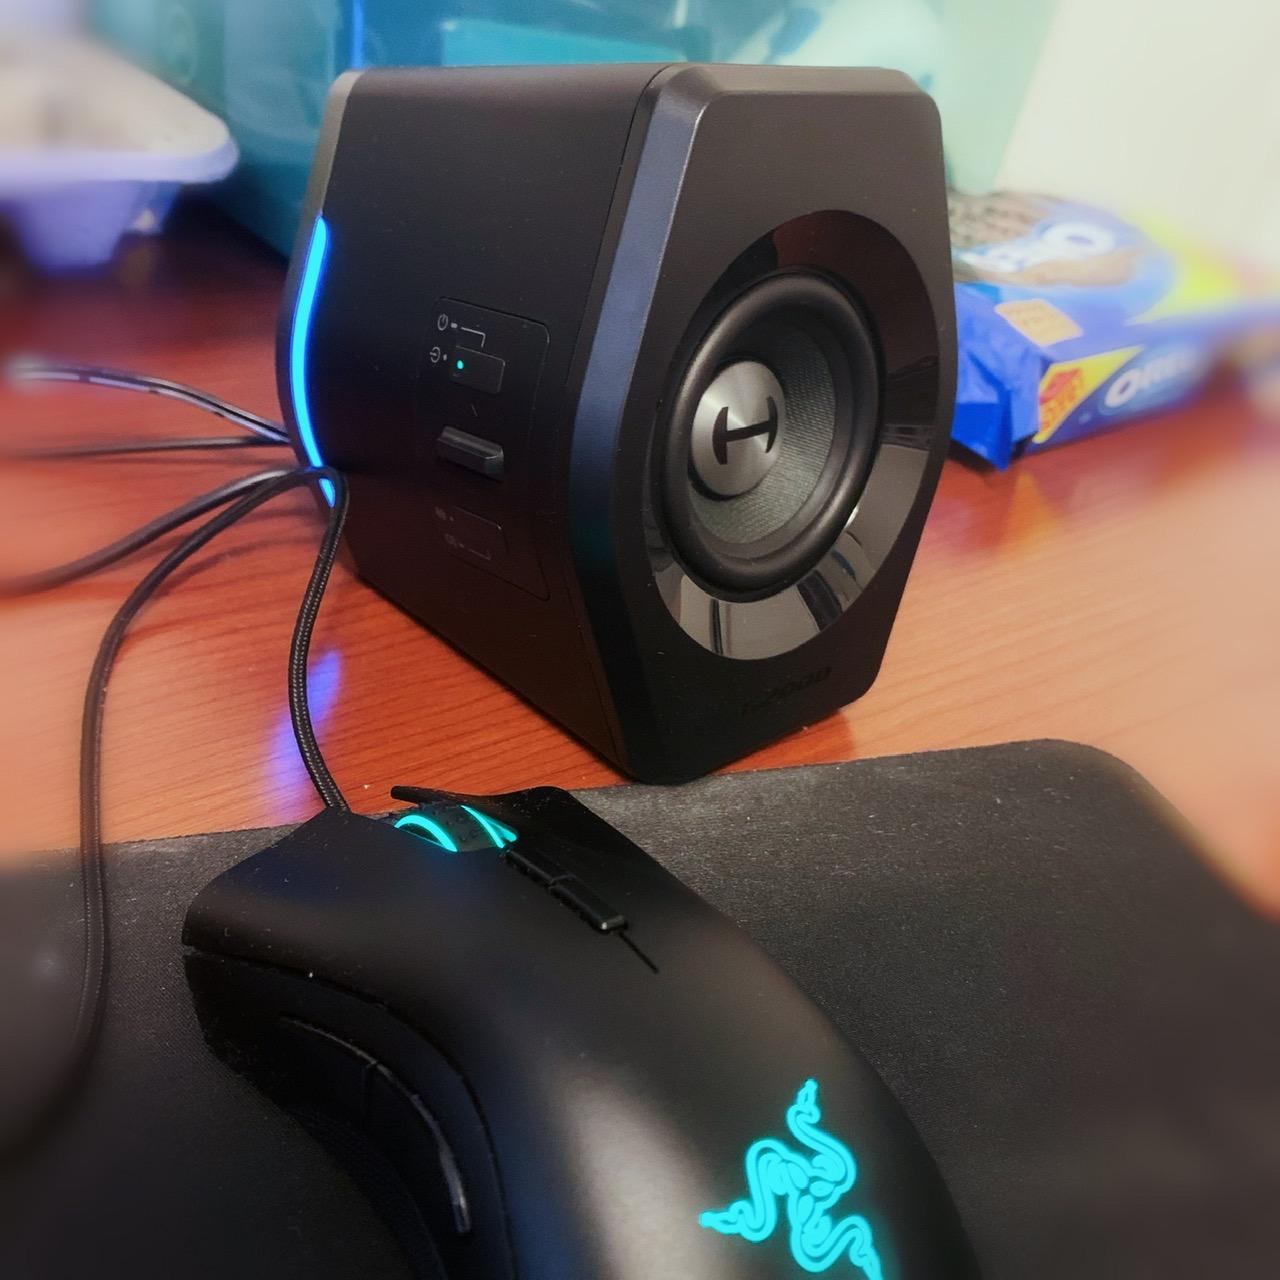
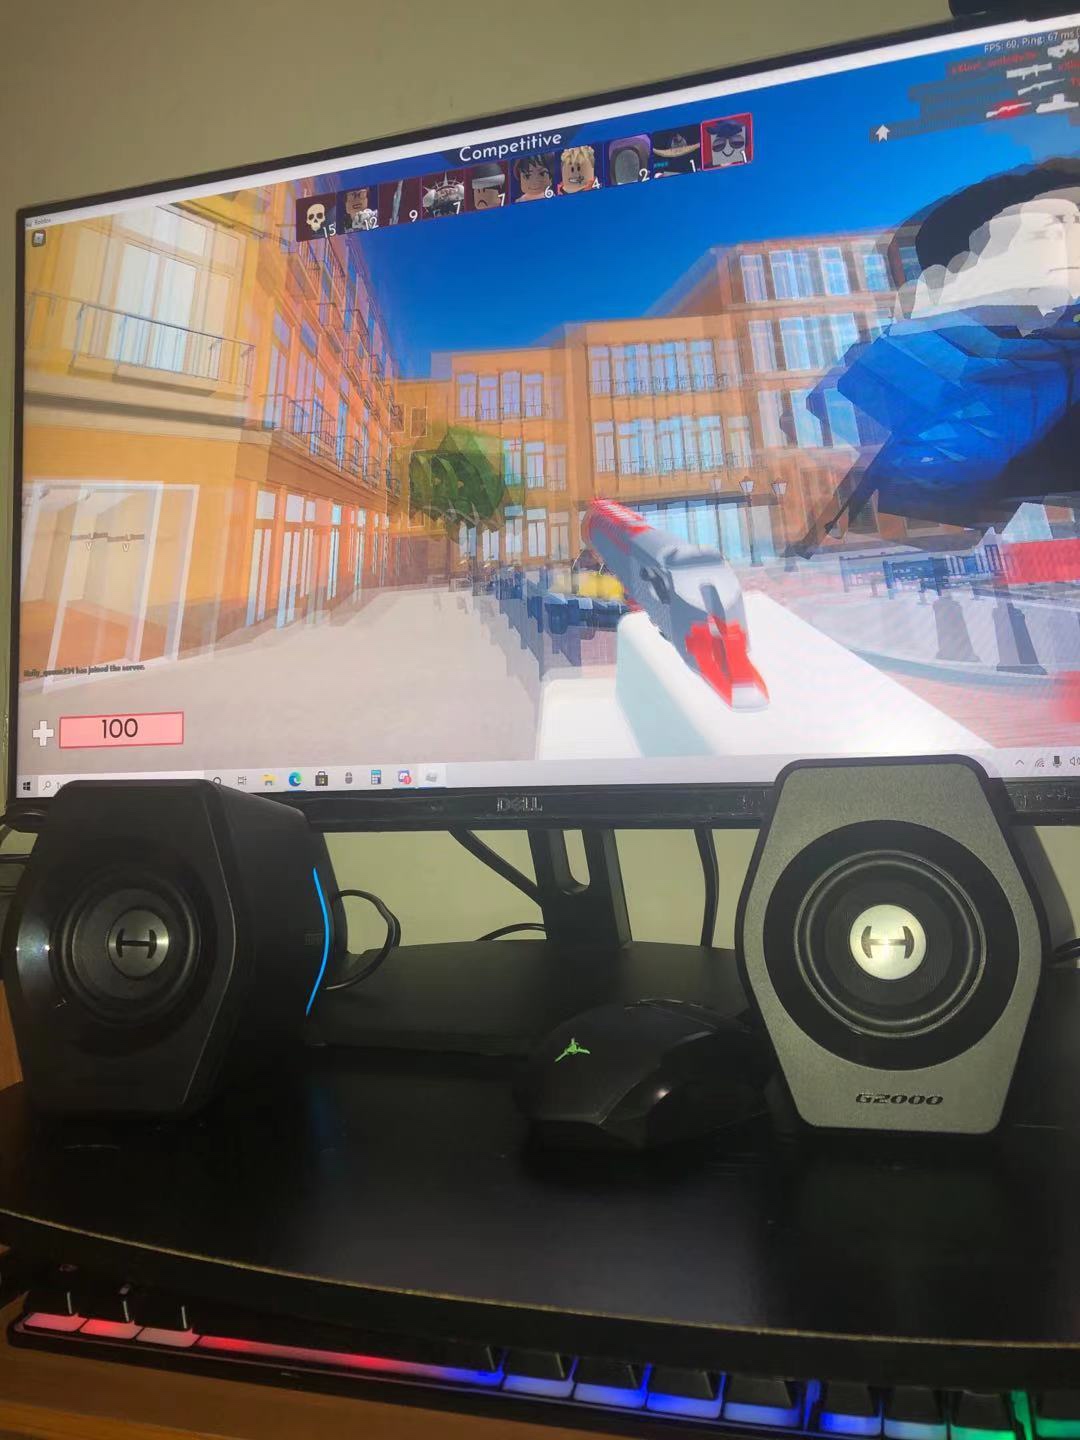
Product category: speaker
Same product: yes